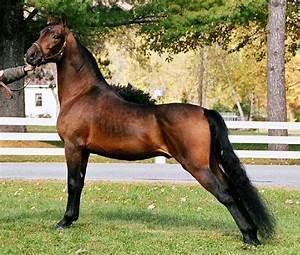
horse